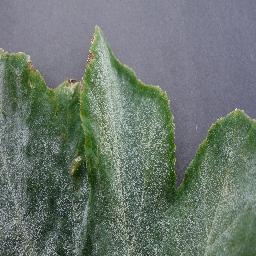
Label: Squash___Powdery_mildew